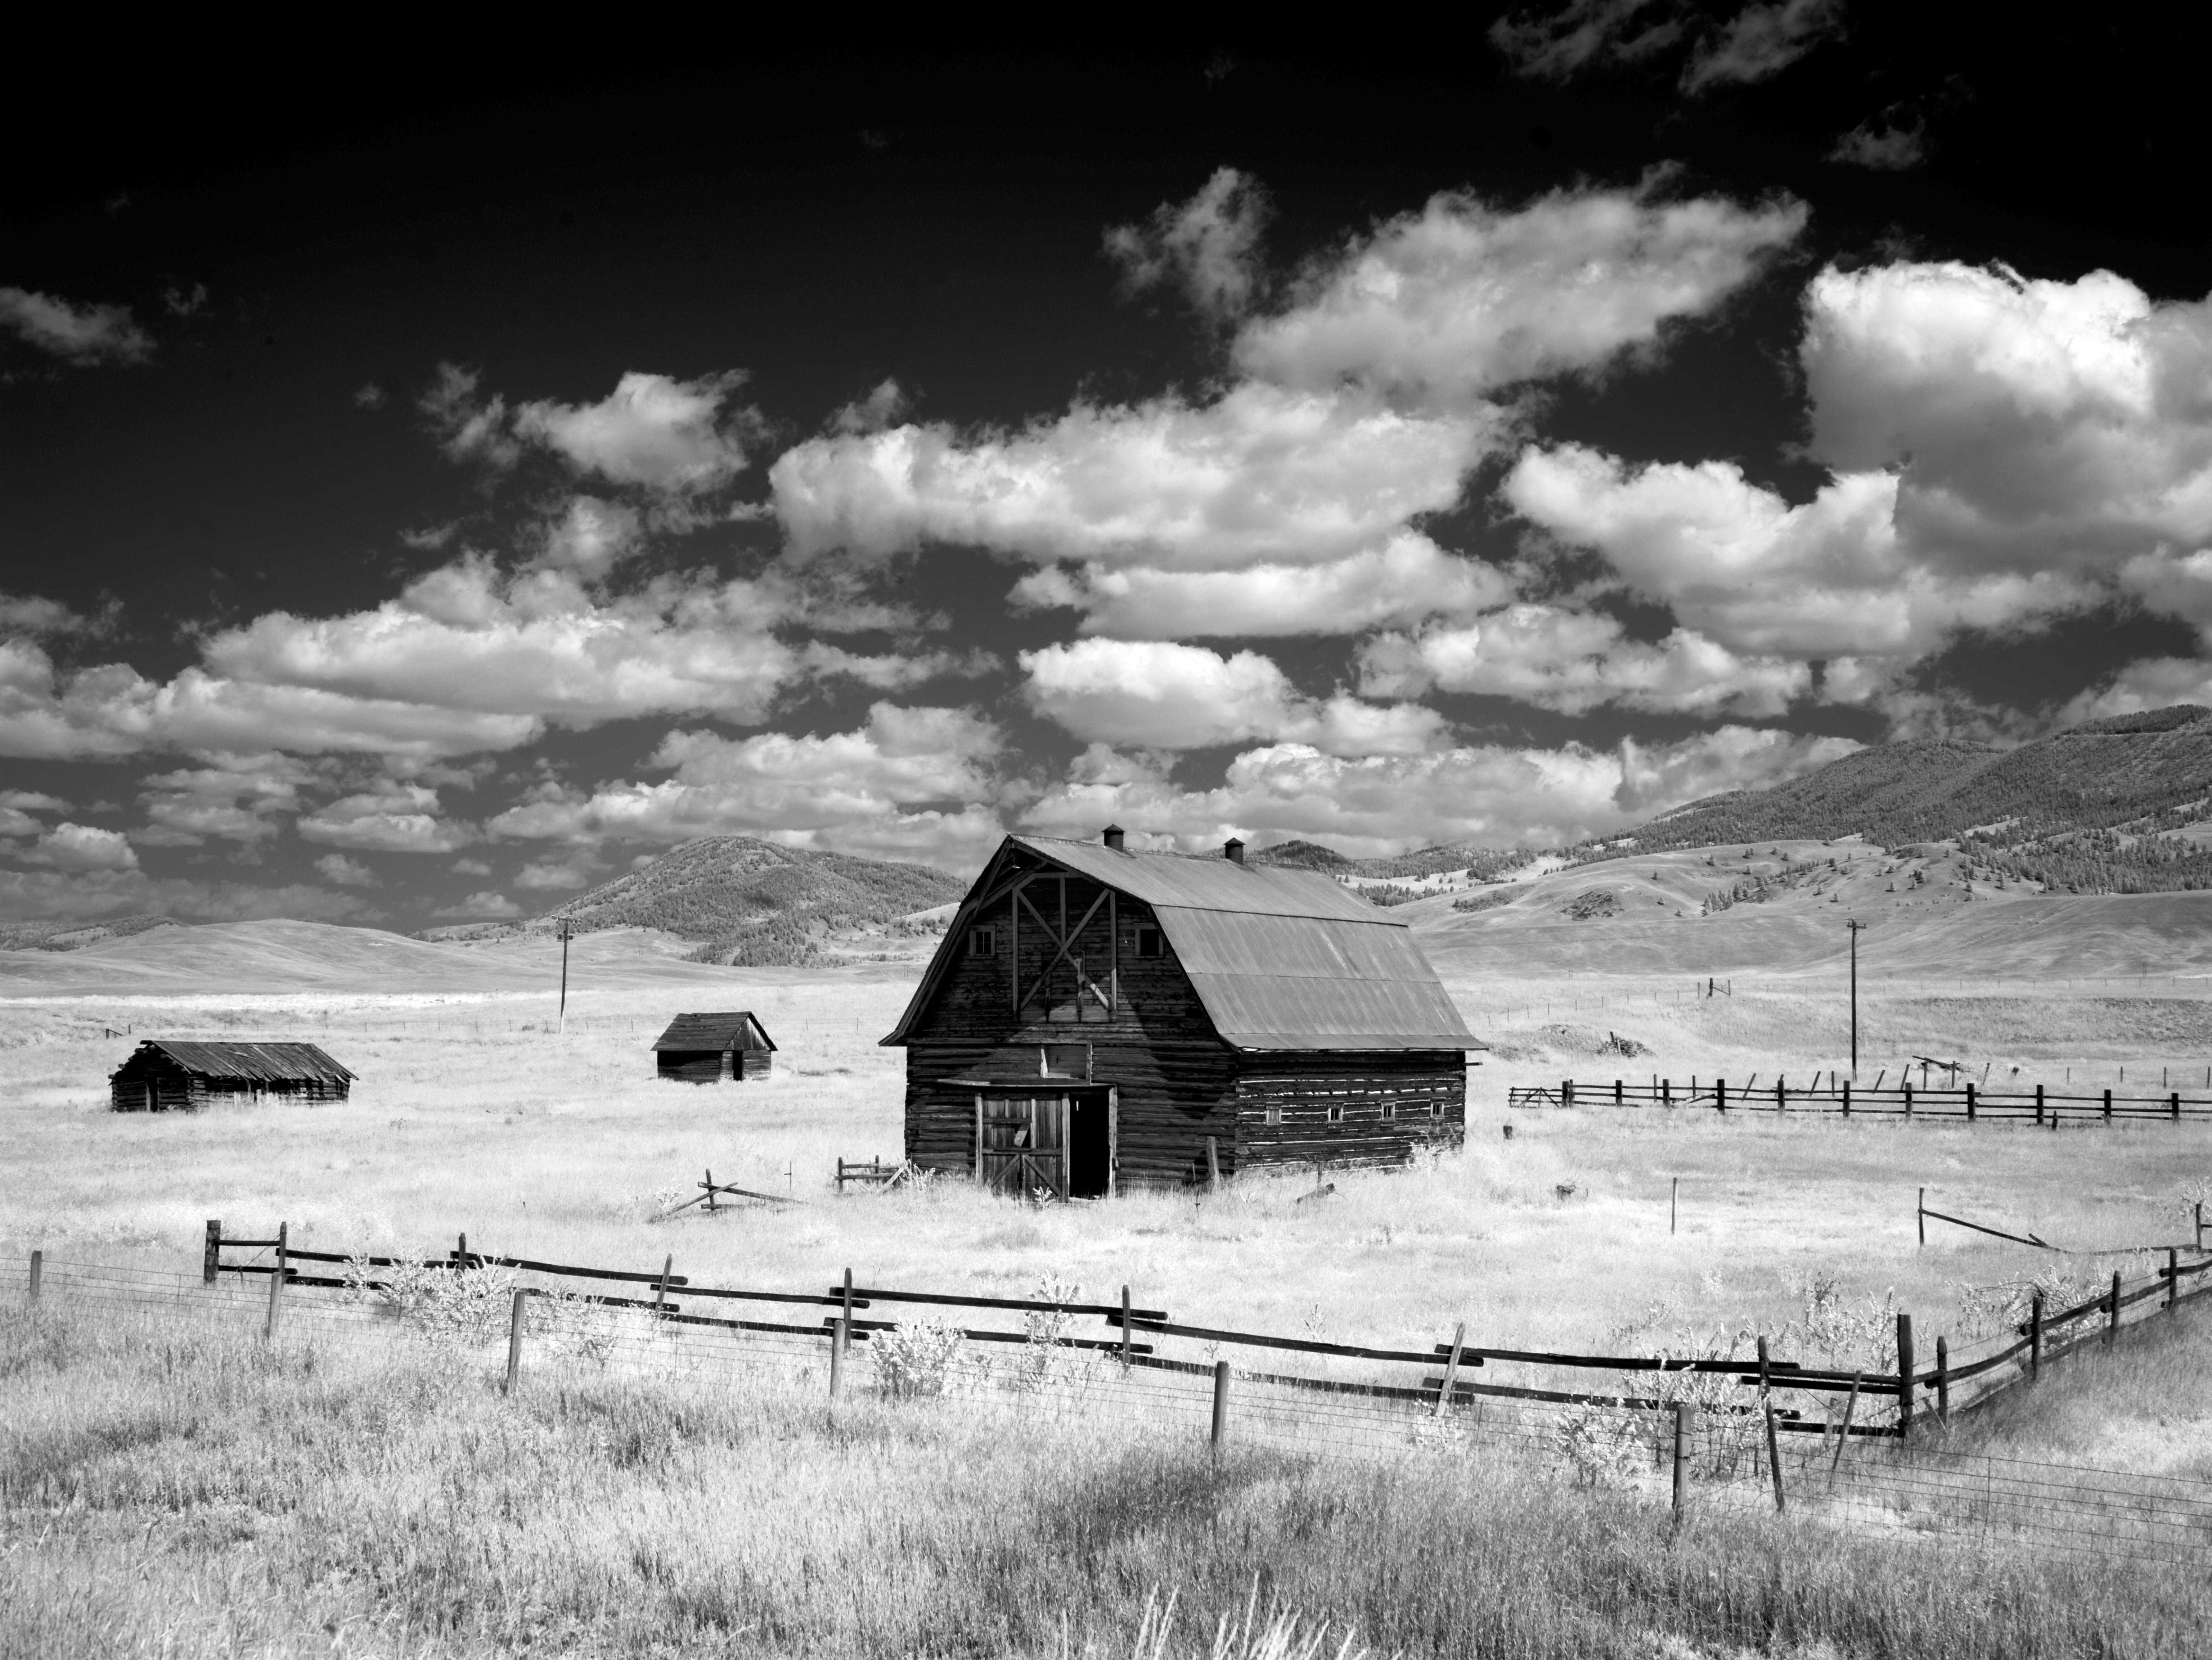
landscape, nature, grass, snow, cloud, black and white, sky, photography, meadow, barn, summer, rural, usa, america, united states of america, agriculture, monochrome, black white, united states, clouds, sw, montana, north america, rural area, infra red, stadl, monochrome photography